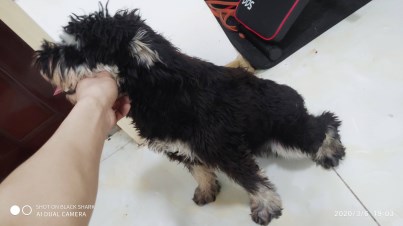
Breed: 2342-n000102-miniature_schnauzer